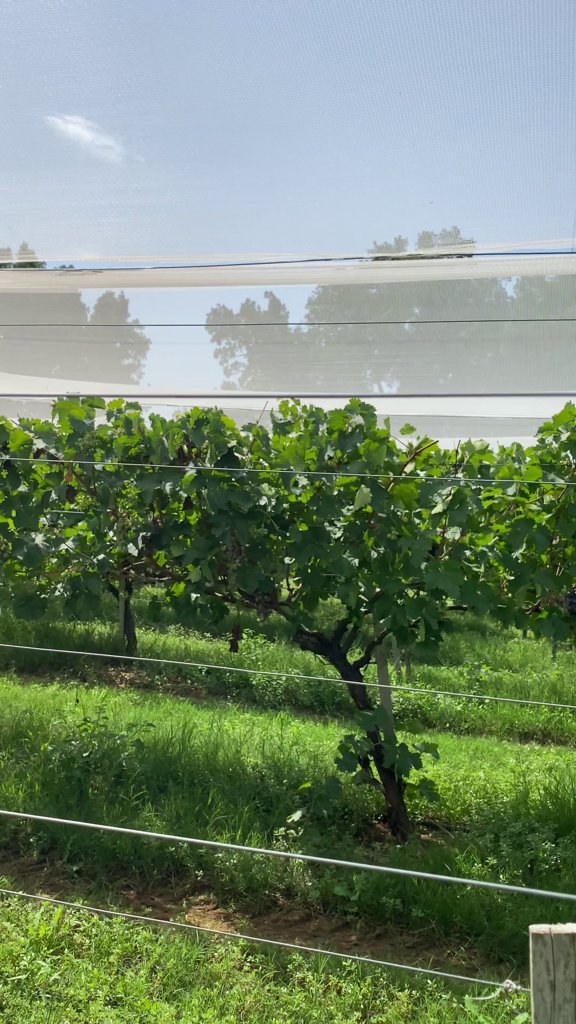
Berries visible: 180
Grape clusters: 10